Court Street Commercial Historic District

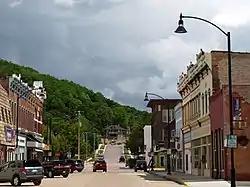
A portion of the district

The Court Street Commercial Historic District is a largely intact part of the old downtown of Richland Center, Wisconsin. It was added to the National Register of Historic Places in 1989 - a historic district which included 51 contributing buildings and 20 non-contributing ones. The buildings are commercial, mostly in Late Victorian styles constructed from 1870 to 1938. Most are brick two-story buildings; a few one-story and three-story brick buildings are interspersed.